Jon Krakauer

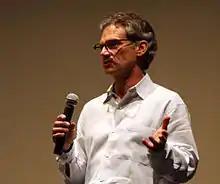
Krakauer, 2009

Jon Krakauer (born April 12, 1954) is an American writer and mountaineer. He is the author of bestselling nonfiction books—"Into the Wild"; "Into Thin Air"; "Under the Banner of Heaven"; and ""—as well as numerous magazine articles. He was a member of an ill-fated expedition to summit Mount Everest in 1996, one of the deadliest disasters in the history of climbing Everest.